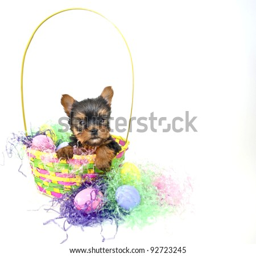
puppy sitting in a basket with easter eggs and grass on a white background .